Sangtu (topknot)

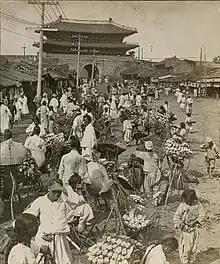
"Sangtu" visible in this predecessor to Namdaemun Market (1904)

Seoul residents had their topknots forcibly shorn. However, outside the city gates, men kept theirs. This resulted in merchants and porters refusing to enter the city. With worsening weather, supplies of wood and rice dwindled and prices soared. Hence, after about two weeks a further edict was issued, proclaiming haircutting to be no longer compulsory ("rather than have the citizens freeze or starve"). This created problems for those who no longer had topknots, because they couldn't go beyond the city for fear of being attacked by the more rural population.